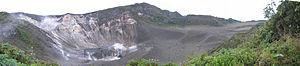
Le Turrialba est un stratovolcan actif du Costa Rica, situé dans le canton du même nom. Son sommet est tronqué par une caldeira, qui contient trois cratères, dont un actif, placé sous haute surveillance.